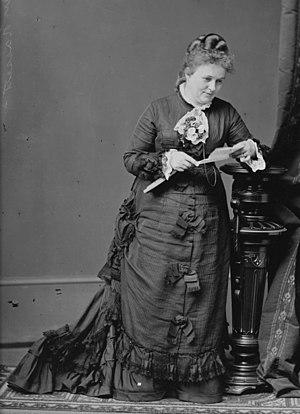
Cornelia Adele Strong Fassett, née Cornelia Adele Strong le 9 novembre 1831 à Owasco dans l'État de New York et morte le 4 janvier 1898 à Washington, est une peintre américaine. Elle peint des portraits de personnalités politiques. Son œuvre la plus célèbre est sa peinture de la Commission électorale de 1877.